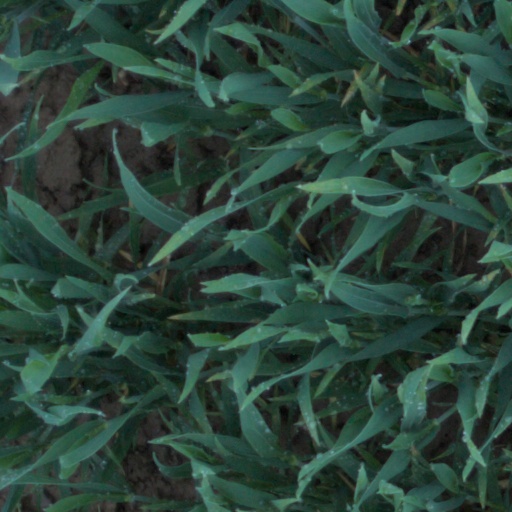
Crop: wheat